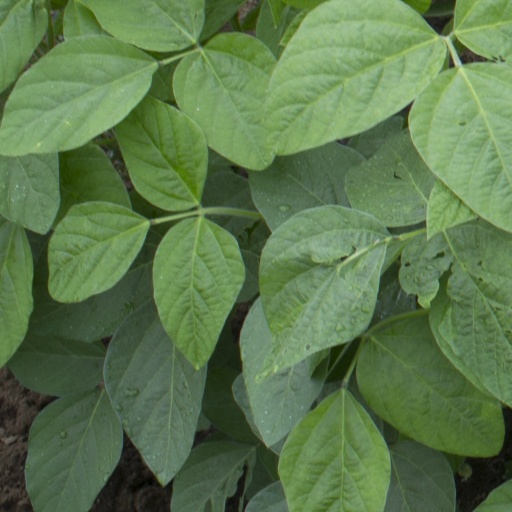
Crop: soybean